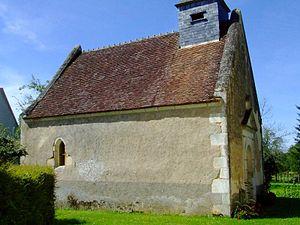
Chapelle Sainte Camille de Chevigny sur la commune d'Étais-la-Sauvin (Yonne)
Étais-la-Sauvin est une commune française située dans le département de l'Yonne en Bourgogne-Franche-Comté. Elle bénéficie d'un climat équilibré entre humidité et fraîcheur de la Puisaye proche du val de Loire et air chaud et humide venant du sud du Morvan d'altitude.